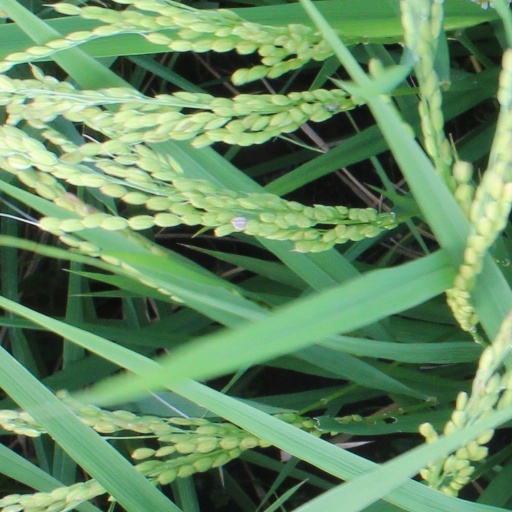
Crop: rice